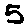
Label: 5